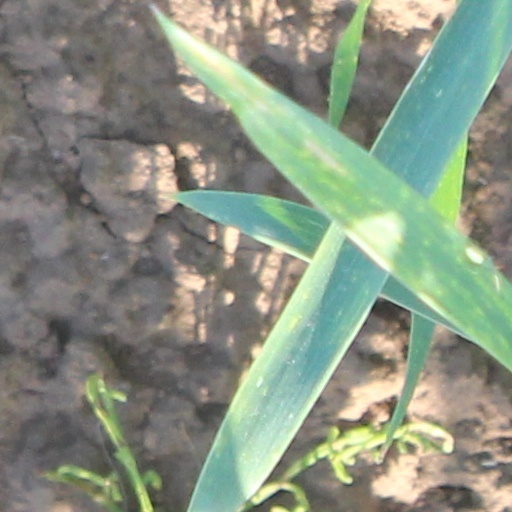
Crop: wheat